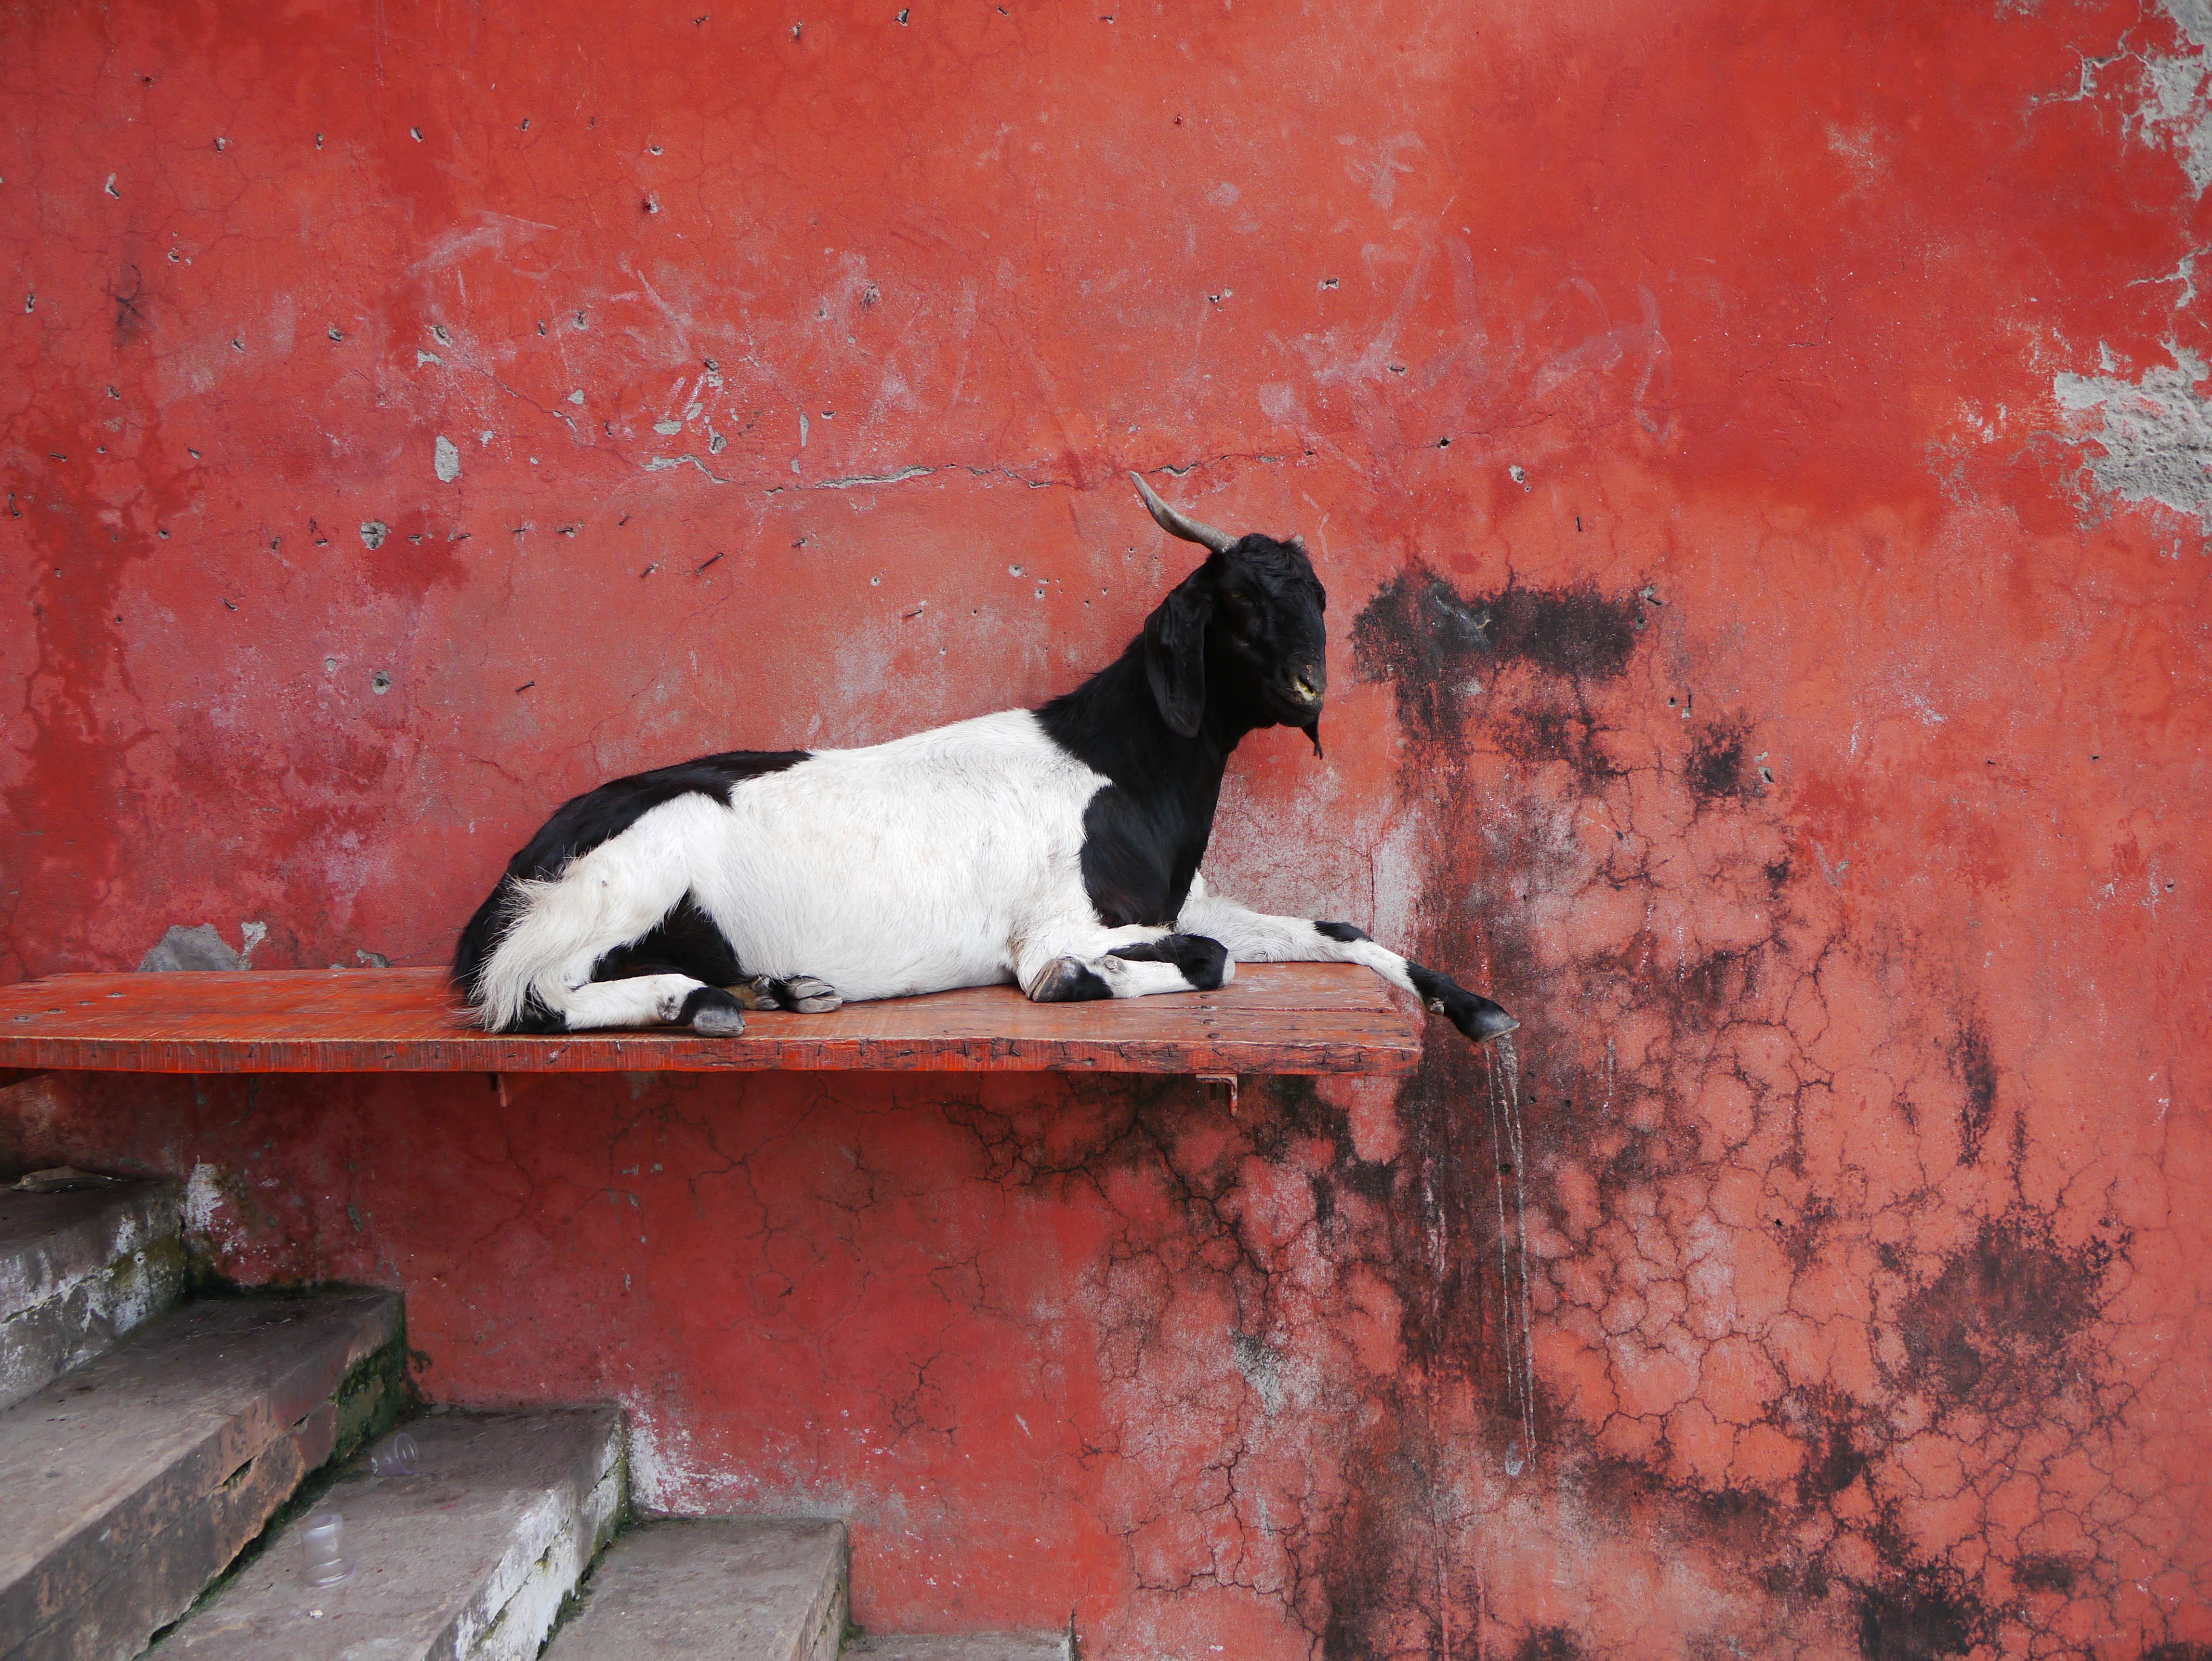
dog, wall, red, color, stairs, nanny, dog like mammal